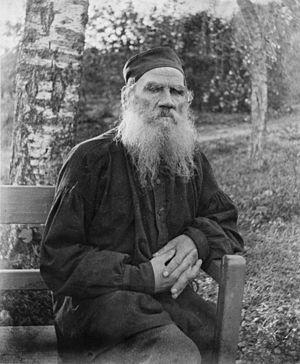
Léon Tolstoï, nom francisé de Lev Nikolaïevitch Tolstoï, né le 28 août 1828 à Iasnaïa Poliana et mort le 7 novembre 1910 à Astapovo, en Russie, est un écrivain célèbre surtout pour ses romans et nouvelles qui dépeignent la vie du peuple russe à l'époque des tsars, mais aussi pour ses essais, dans lesquels il prenait position par rapport aux pouvoirs civils et ecclésiastiques et voulait mettre en lumière les grands enjeux de la civilisation.
Le bonheur est un état ressenti comme agréable, équilibré et durable par quiconque estime être parvenu à la satisfaction de ses aspirations et désirs et éprouve alors un sentiment de plénitude et de sérénité.